Randy Ambrosie

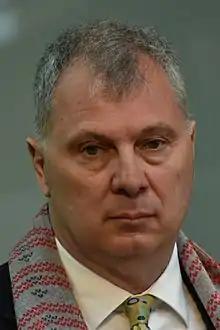
Ambrosie in 2019

Randy Ambrosie (born March 16, 1963) is a Canadian former professional football player and executive who served as the 14th commissioner of the Canadian Football League (CFL). Ambrosie played professionally as an offensive guard for the CFL's Calgary Stampeders, Toronto Argonauts, and Edmonton Eskimos. He was selected with the second overall pick in the 1985 CFL Draft by the Stampeders. Over the course of a nine-season career, he played in 142 professional games and became a Grey Cup champion. Ambrosie played CIAU football at the University of Manitoba.